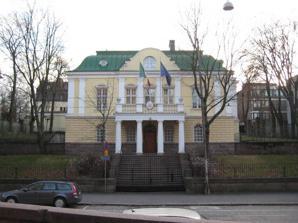
Building: Villa Hjelt
Country: Finland
Year built: 1912
Historically building in Helsinki, Finland Villa Hjelt Villa Hjelt in 2009 General information Type Villa Address Tehtaankatu 32 C, 00150 Helsinki Town or city Helsinki Country Finland Coordinates 60°09′28″N 24°56′19″E / 60.157702°N 24.938709°E / 60.157702; 24.938709 Current tenants Italian ambassador to Finland (since 1925) Completed 1912 ; 113 years ago ( 1912 ) Design and construction Architect(s) Gustaf Estlander Villa Hjelt is a villa located on the Tehtaankatu street opposite Mikael Agricola Church in the Eira district in Helsinki , Finland . The building, completed in 1912, was designed by architect Gustaf Estlander (1876–1930). History The building was commissioned by Dr. E. Roos, who, however, died soon after the building was completed. At that time, the building was bought by businessman Allan Hjelt [ fi ] (1885–1940), who carried out alterations designed by architect Eliel Saarinen to the building, including the main staircase and living spaces. Hjelt presented villa in the 1910s as the residence of Prince Frederick Charles of Hesse , who was chosen as the King of Finland , and the current Presidential Palace would have remained for the use of the court. However, the Kingdom of Finland project never came to fruition, and in the 1920s Allan Hjelt ran into financial difficulties. He sold the villa in 1925 to the Italy , and the Italian ambassador to Finland has lived in the building since then. References